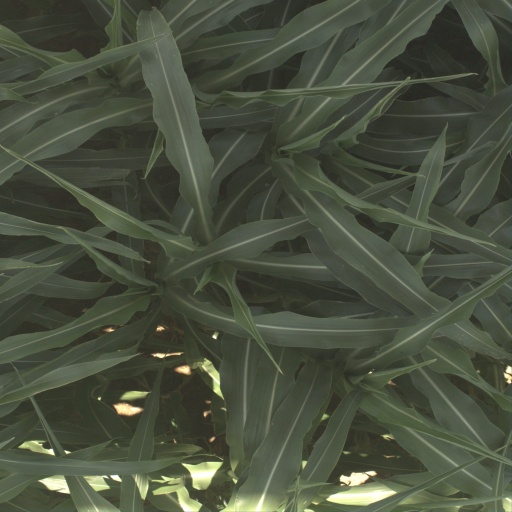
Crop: sorghum